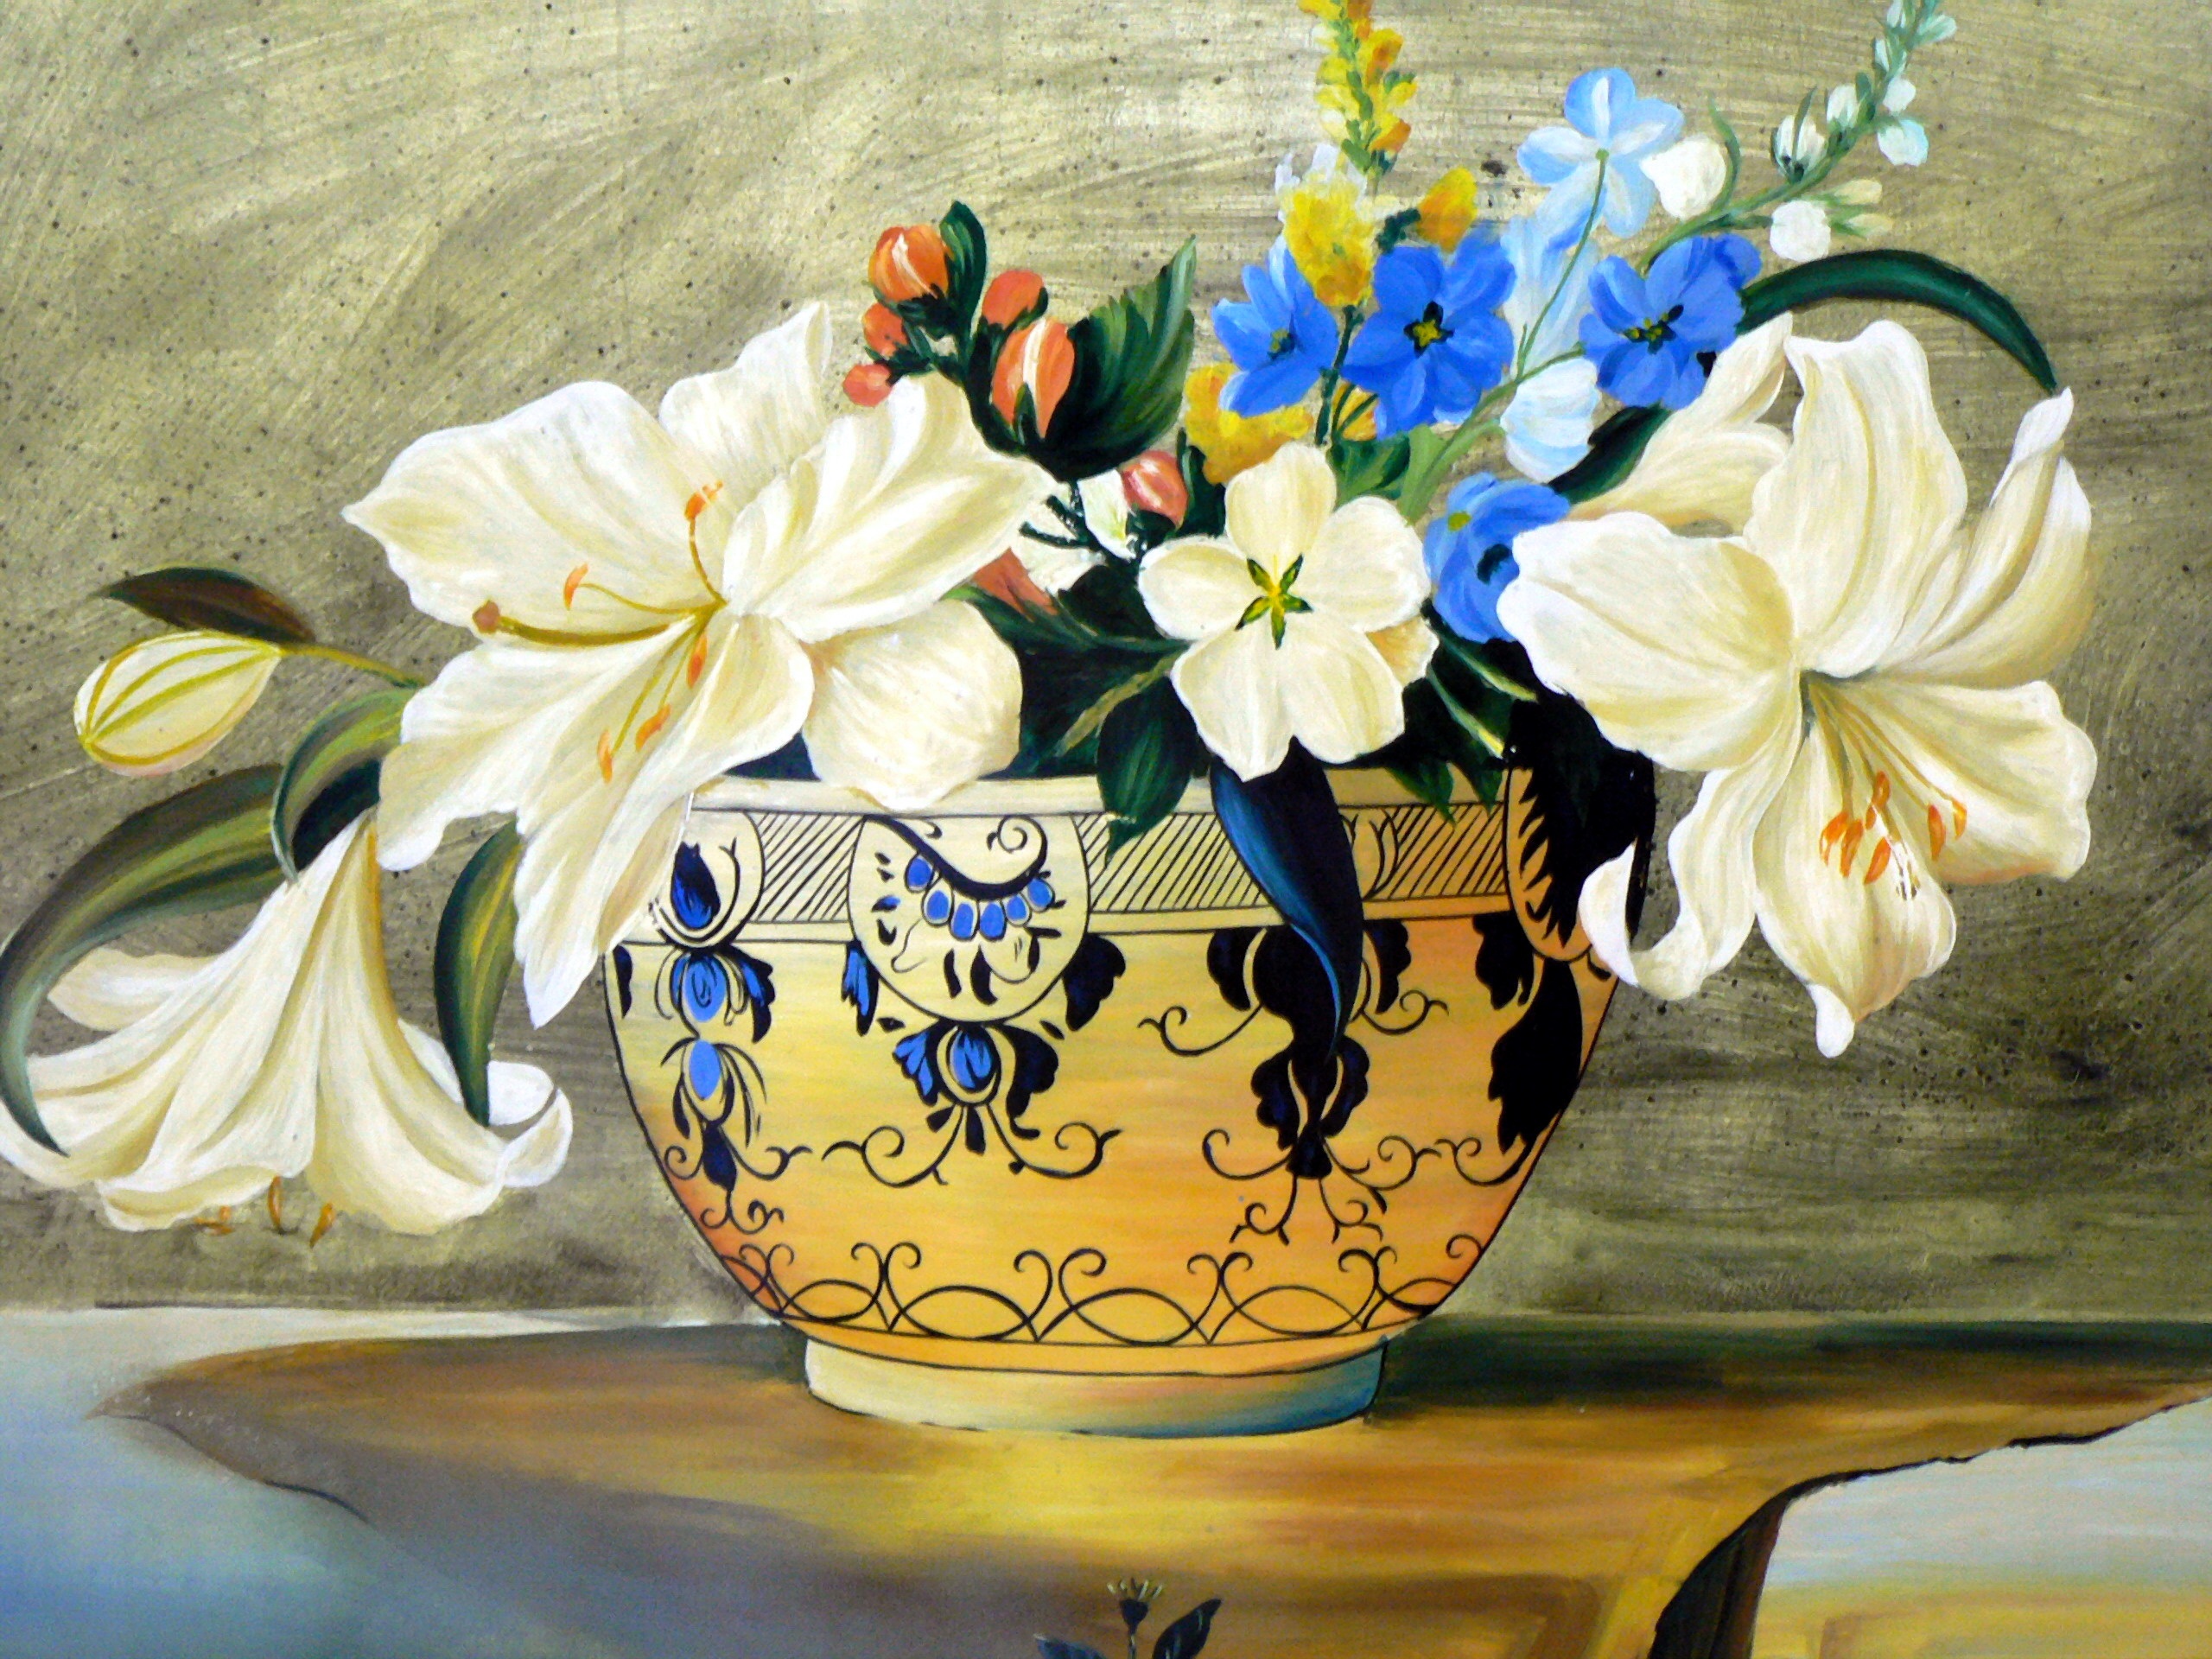
plant, flower, glass, yellow, decor, still life, painting, flowers, viet nam, art, floristry, still lifes, flowering plant, typical, flower bouquet, silk painting, floral design, still life photography, flower arranging